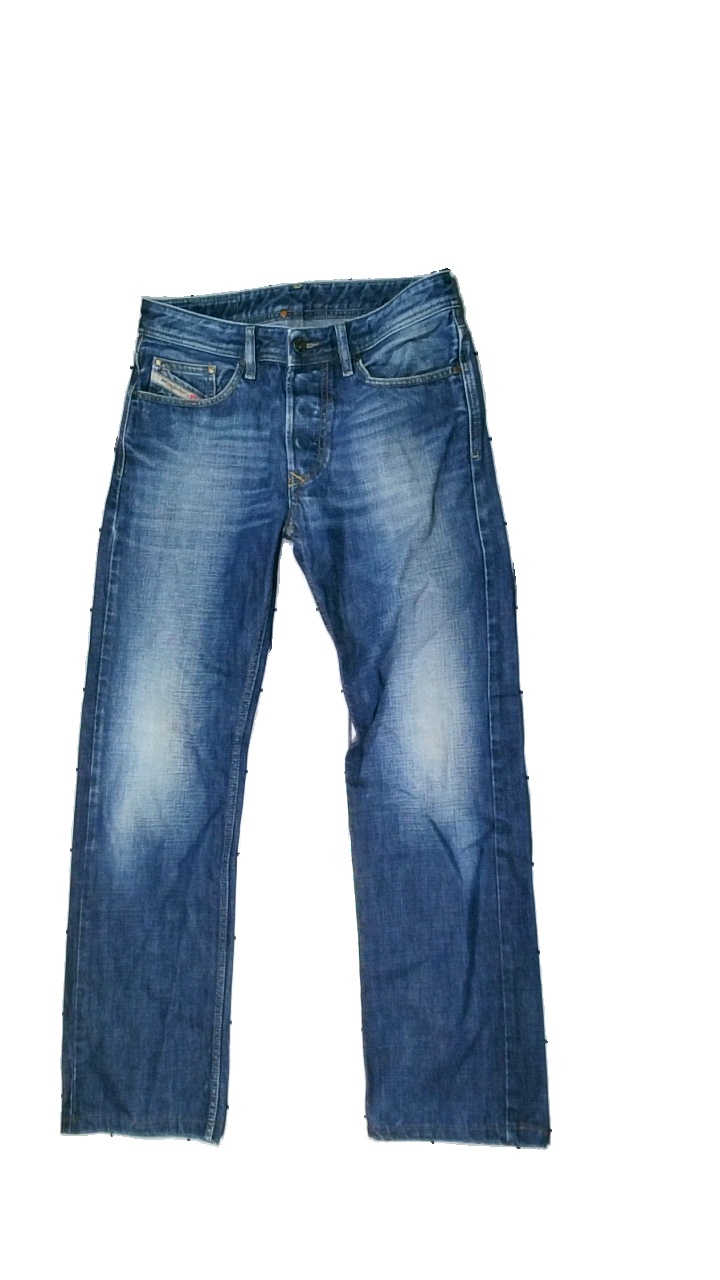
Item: Jeans (Men)
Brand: Diesel
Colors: Blue
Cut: Regular
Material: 100% Cotton
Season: All
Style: Denim
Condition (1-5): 4
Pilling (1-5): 5
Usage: Reuse
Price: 150-250